Calvin E. Lightner

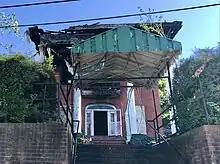
Lightner Funeral Home in Raleigh following 2023 fire

In 1921 Lightner built the Lightner Arcade and Hotel across the street from the Lightner Building, later joking that he decided to erect it after his wife had complained that he hosted too many friends from out of town at their home. The arcade quickly became a center of social activity for Raleigh's black community, and was considered one of the best hotels for black clientele along the East Coast of the United States. During its existence it was one of two hotels in Raleigh that would accept black customers and hosted musicians Cab Calloway, Count Basie, and Duke Ellington. The building also housed a restaurant, drug store, barbershop, and the offices of "The Carolinian". Lightner also heavily remodeled Davie Street Presbyterian Church in 1922, where he became a parishioner, and in 1921 constructed the Mechanics and Farmers Bank Building in Durham. The following year he built a Mechanics and Farmers branch building on East Hargett Street in Raleigh. Lightner and his brother sold the hotel in May 1925 to the Household of Ruth for $108,000. In the 1930s he created the Wake County Burial League to sell burial insurance. In 1941 Lightner purchased the Capehart House and moved his funeral home there. He retired the following year. In 1959 he gave control of his funeral home to his son, Clarence.